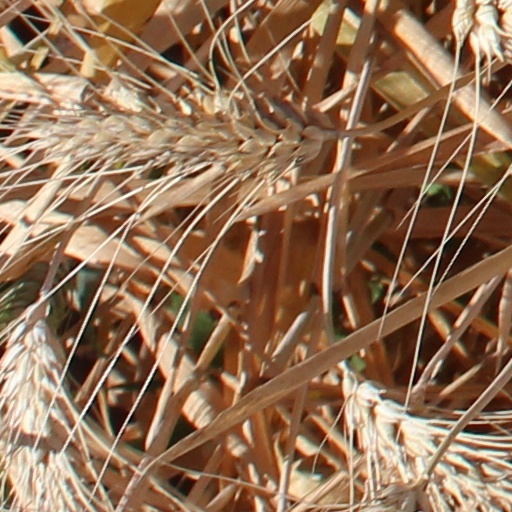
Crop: wheat